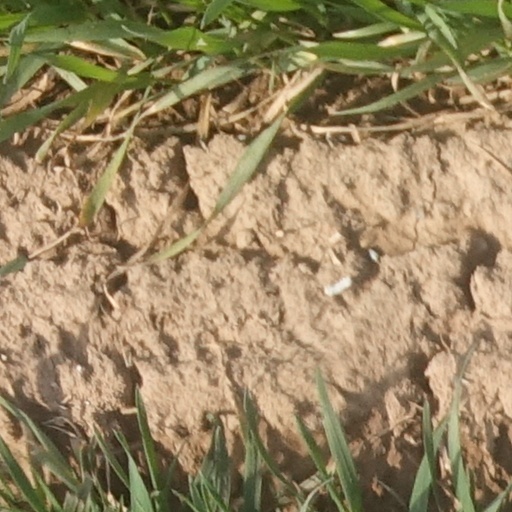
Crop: wheat